Swargate bus station

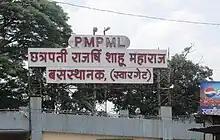

The Pune Mahanagar Parivahan Mahamandal Limited (PMPML) has its headquarters at Swargate.